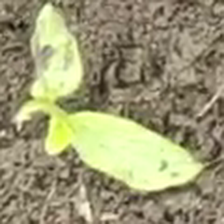
Weed species: Kena_(Commplina_benghalensio)